La Neuveville

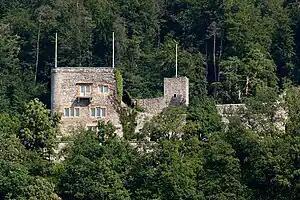
Schlossberg Castle above La Neuveville

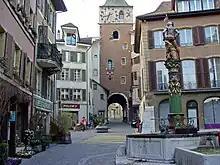
City gate of La Neuveville

The oldest traces of settlements in the area include Bronze Age ceramics, Iron Age building ruins and Roman era artifacts which were discovered under the White Church. A pair of graves near the church indicate that a church has stood on the spot since the early Carolingian era. The church is mentioned in 866 when King Lothair II gave it to Moutier-Grandval Abbey. The church was rebuilt or expanded at least twelve times since it was first built. The church's frescoes are from the 14th and 15th centuries.